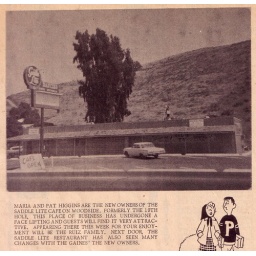
This was the Kentucky Stud bar .. in the 70's. Now the building is completely gone..back to dirt.